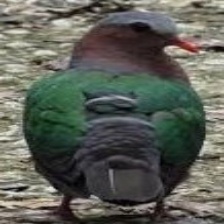
Species: GREEN WINGED DOVE
Scientific name: CHALCOPHAPS INDICA